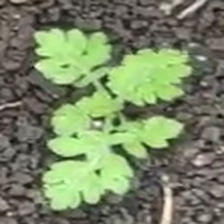
Weed species: Gajar_gavat_(Parthenium hysterophorus)